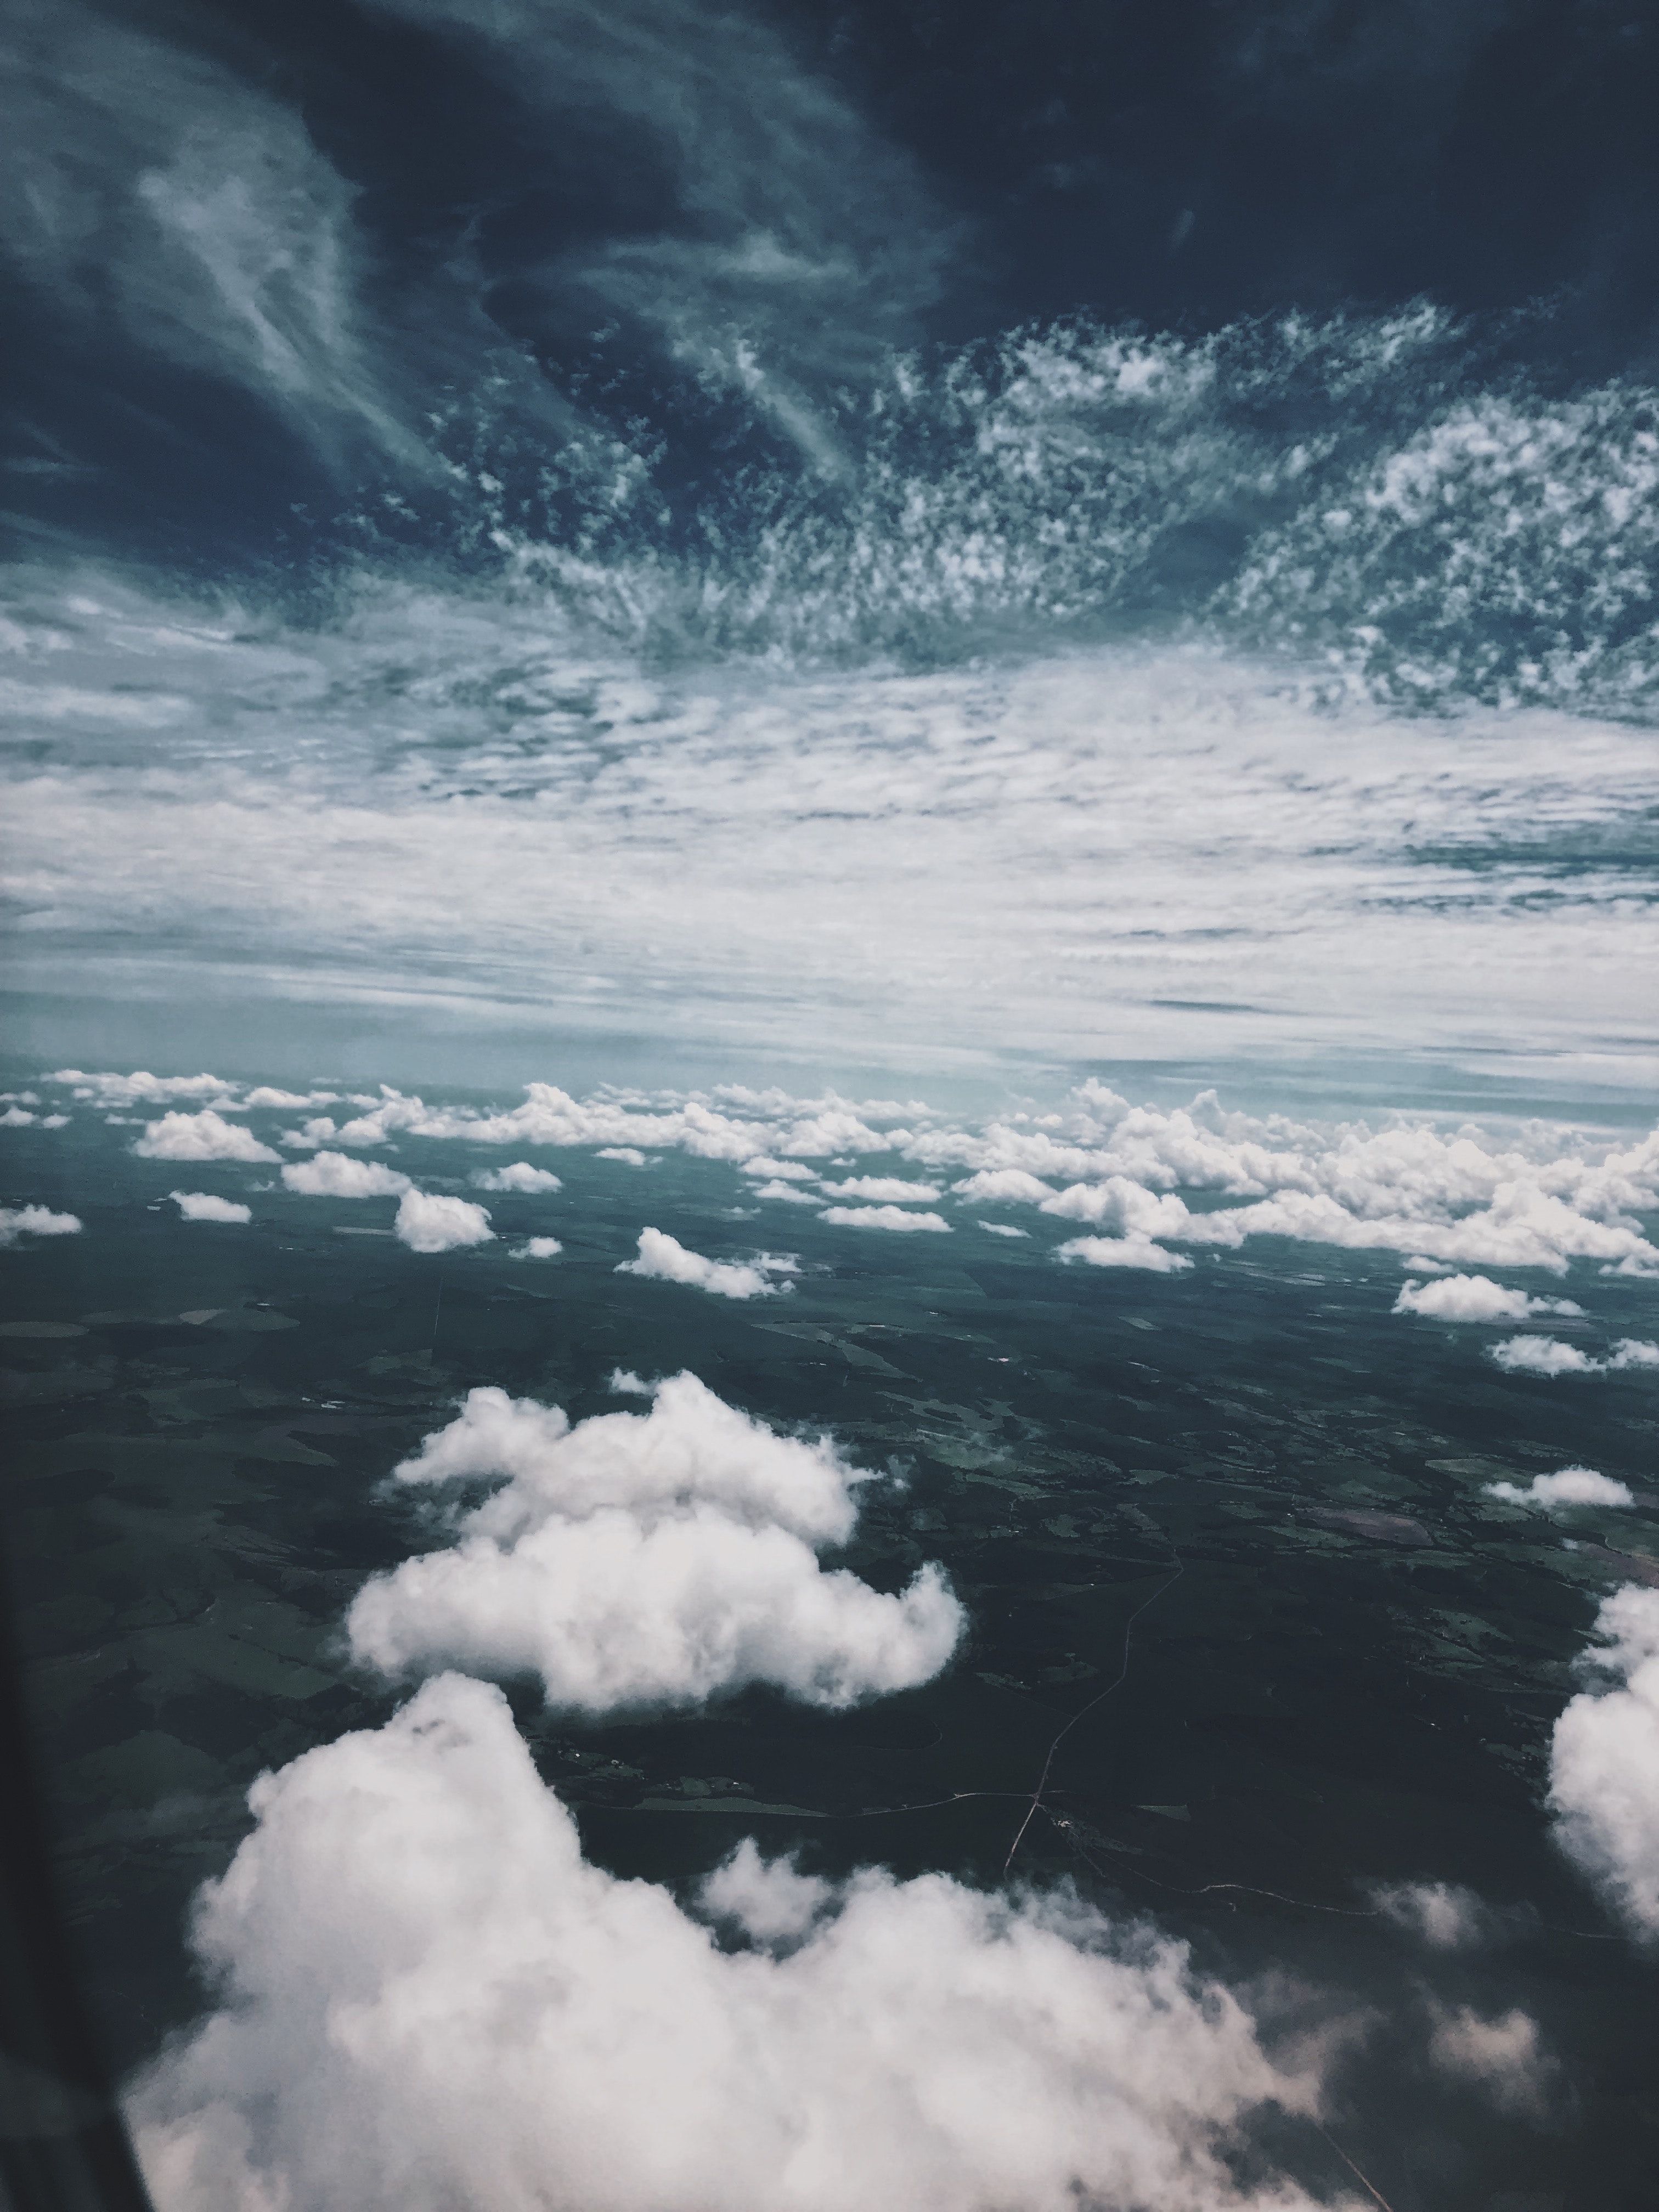
sky, cloud, atmosphere, cumulus, daytime, geological phenomenon, meteorological phenomenon, ocean, sea, horizon, photography, space, arctic, ice, landscape, wave, ice cap, earth, air travel, world